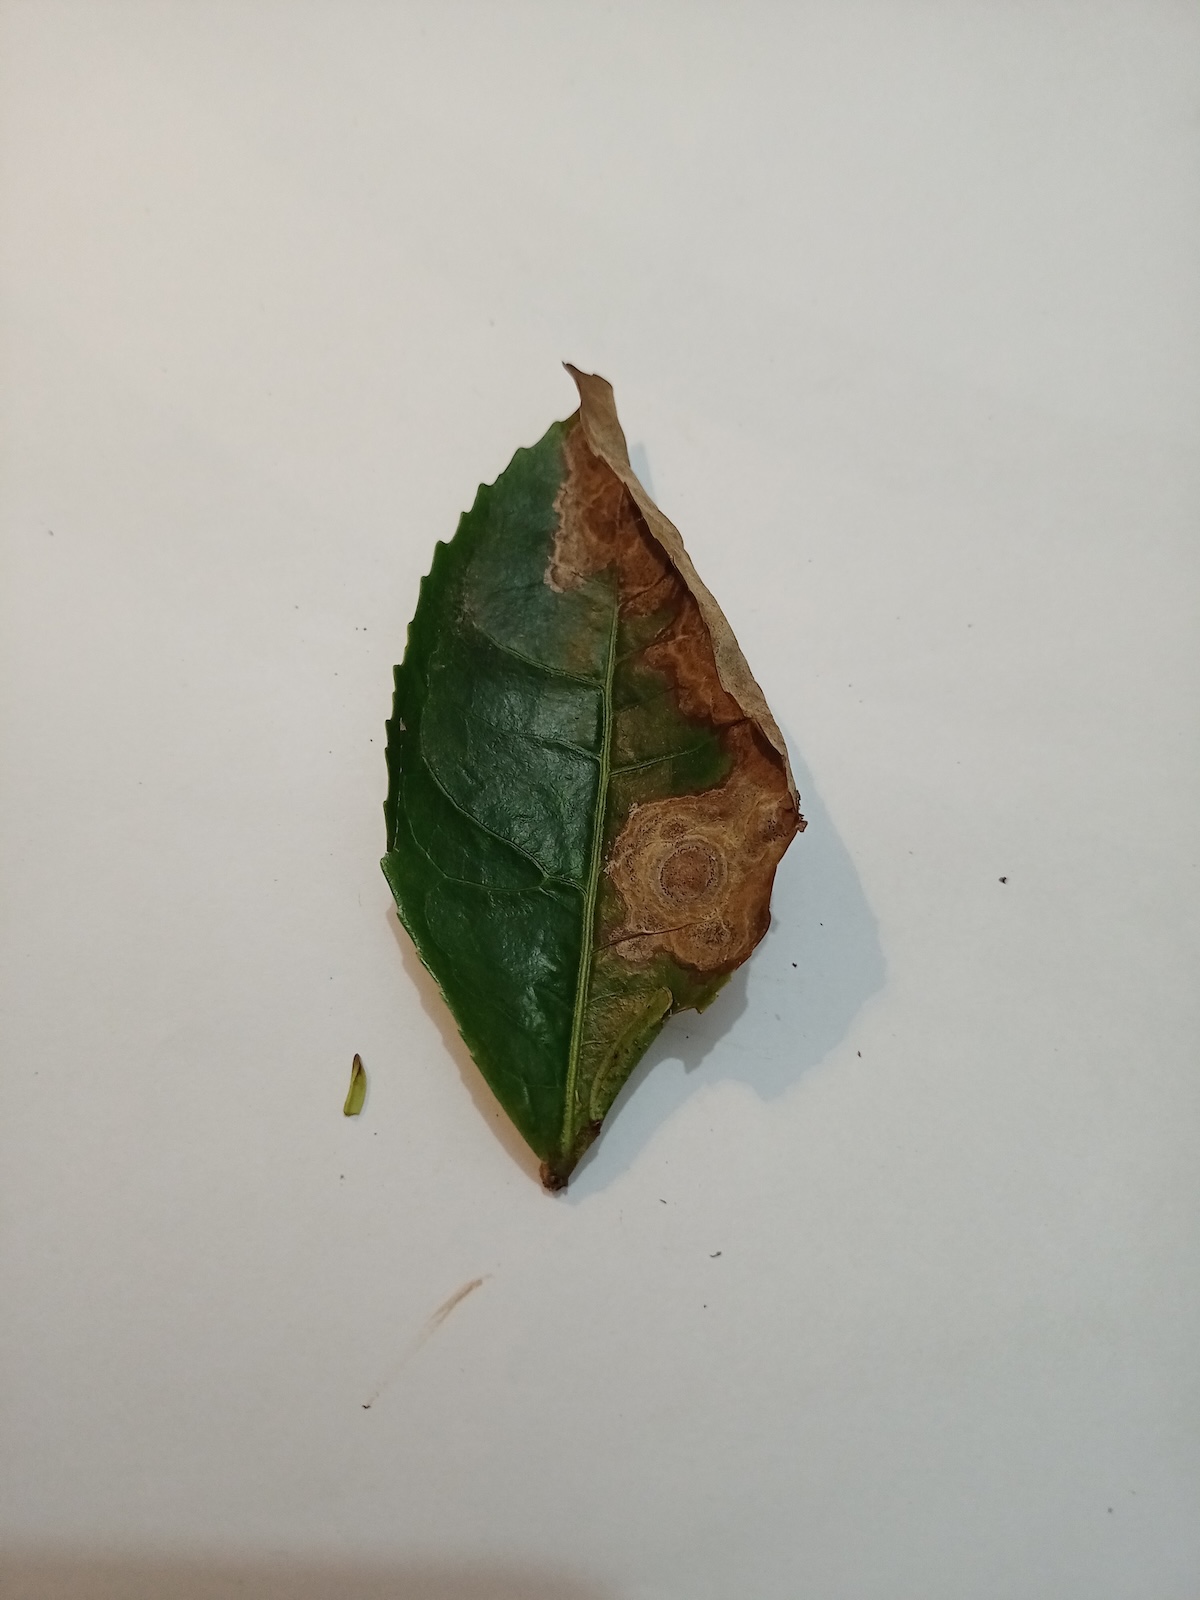
Label: Gray Blight